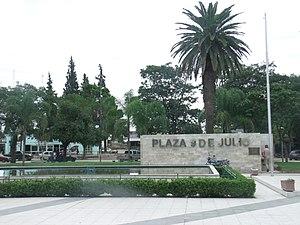
La province de Santiago del Estero est une province de l'Argentine, située dans la région du Gran Chaco, dans le centre-nord du pays. Sa capitale est la ville de Santiago del Estero. En 2010 la population recensée se montait à 896 461 habitants. En 2018 sa population était estimée à 958 000 habitants.
Frías est une ville et le chef-lieu du département de Choya, dans la province de Santiago del Estero en Argentine.